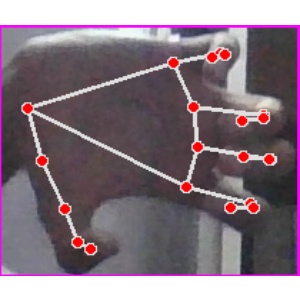
अक्षर: त